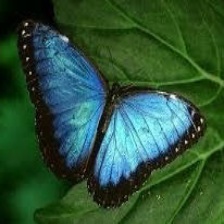
Species: BLUE MORPHO